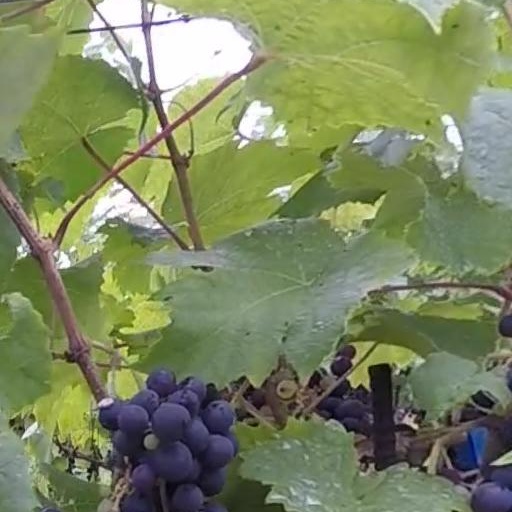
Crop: grape